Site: brandenburg
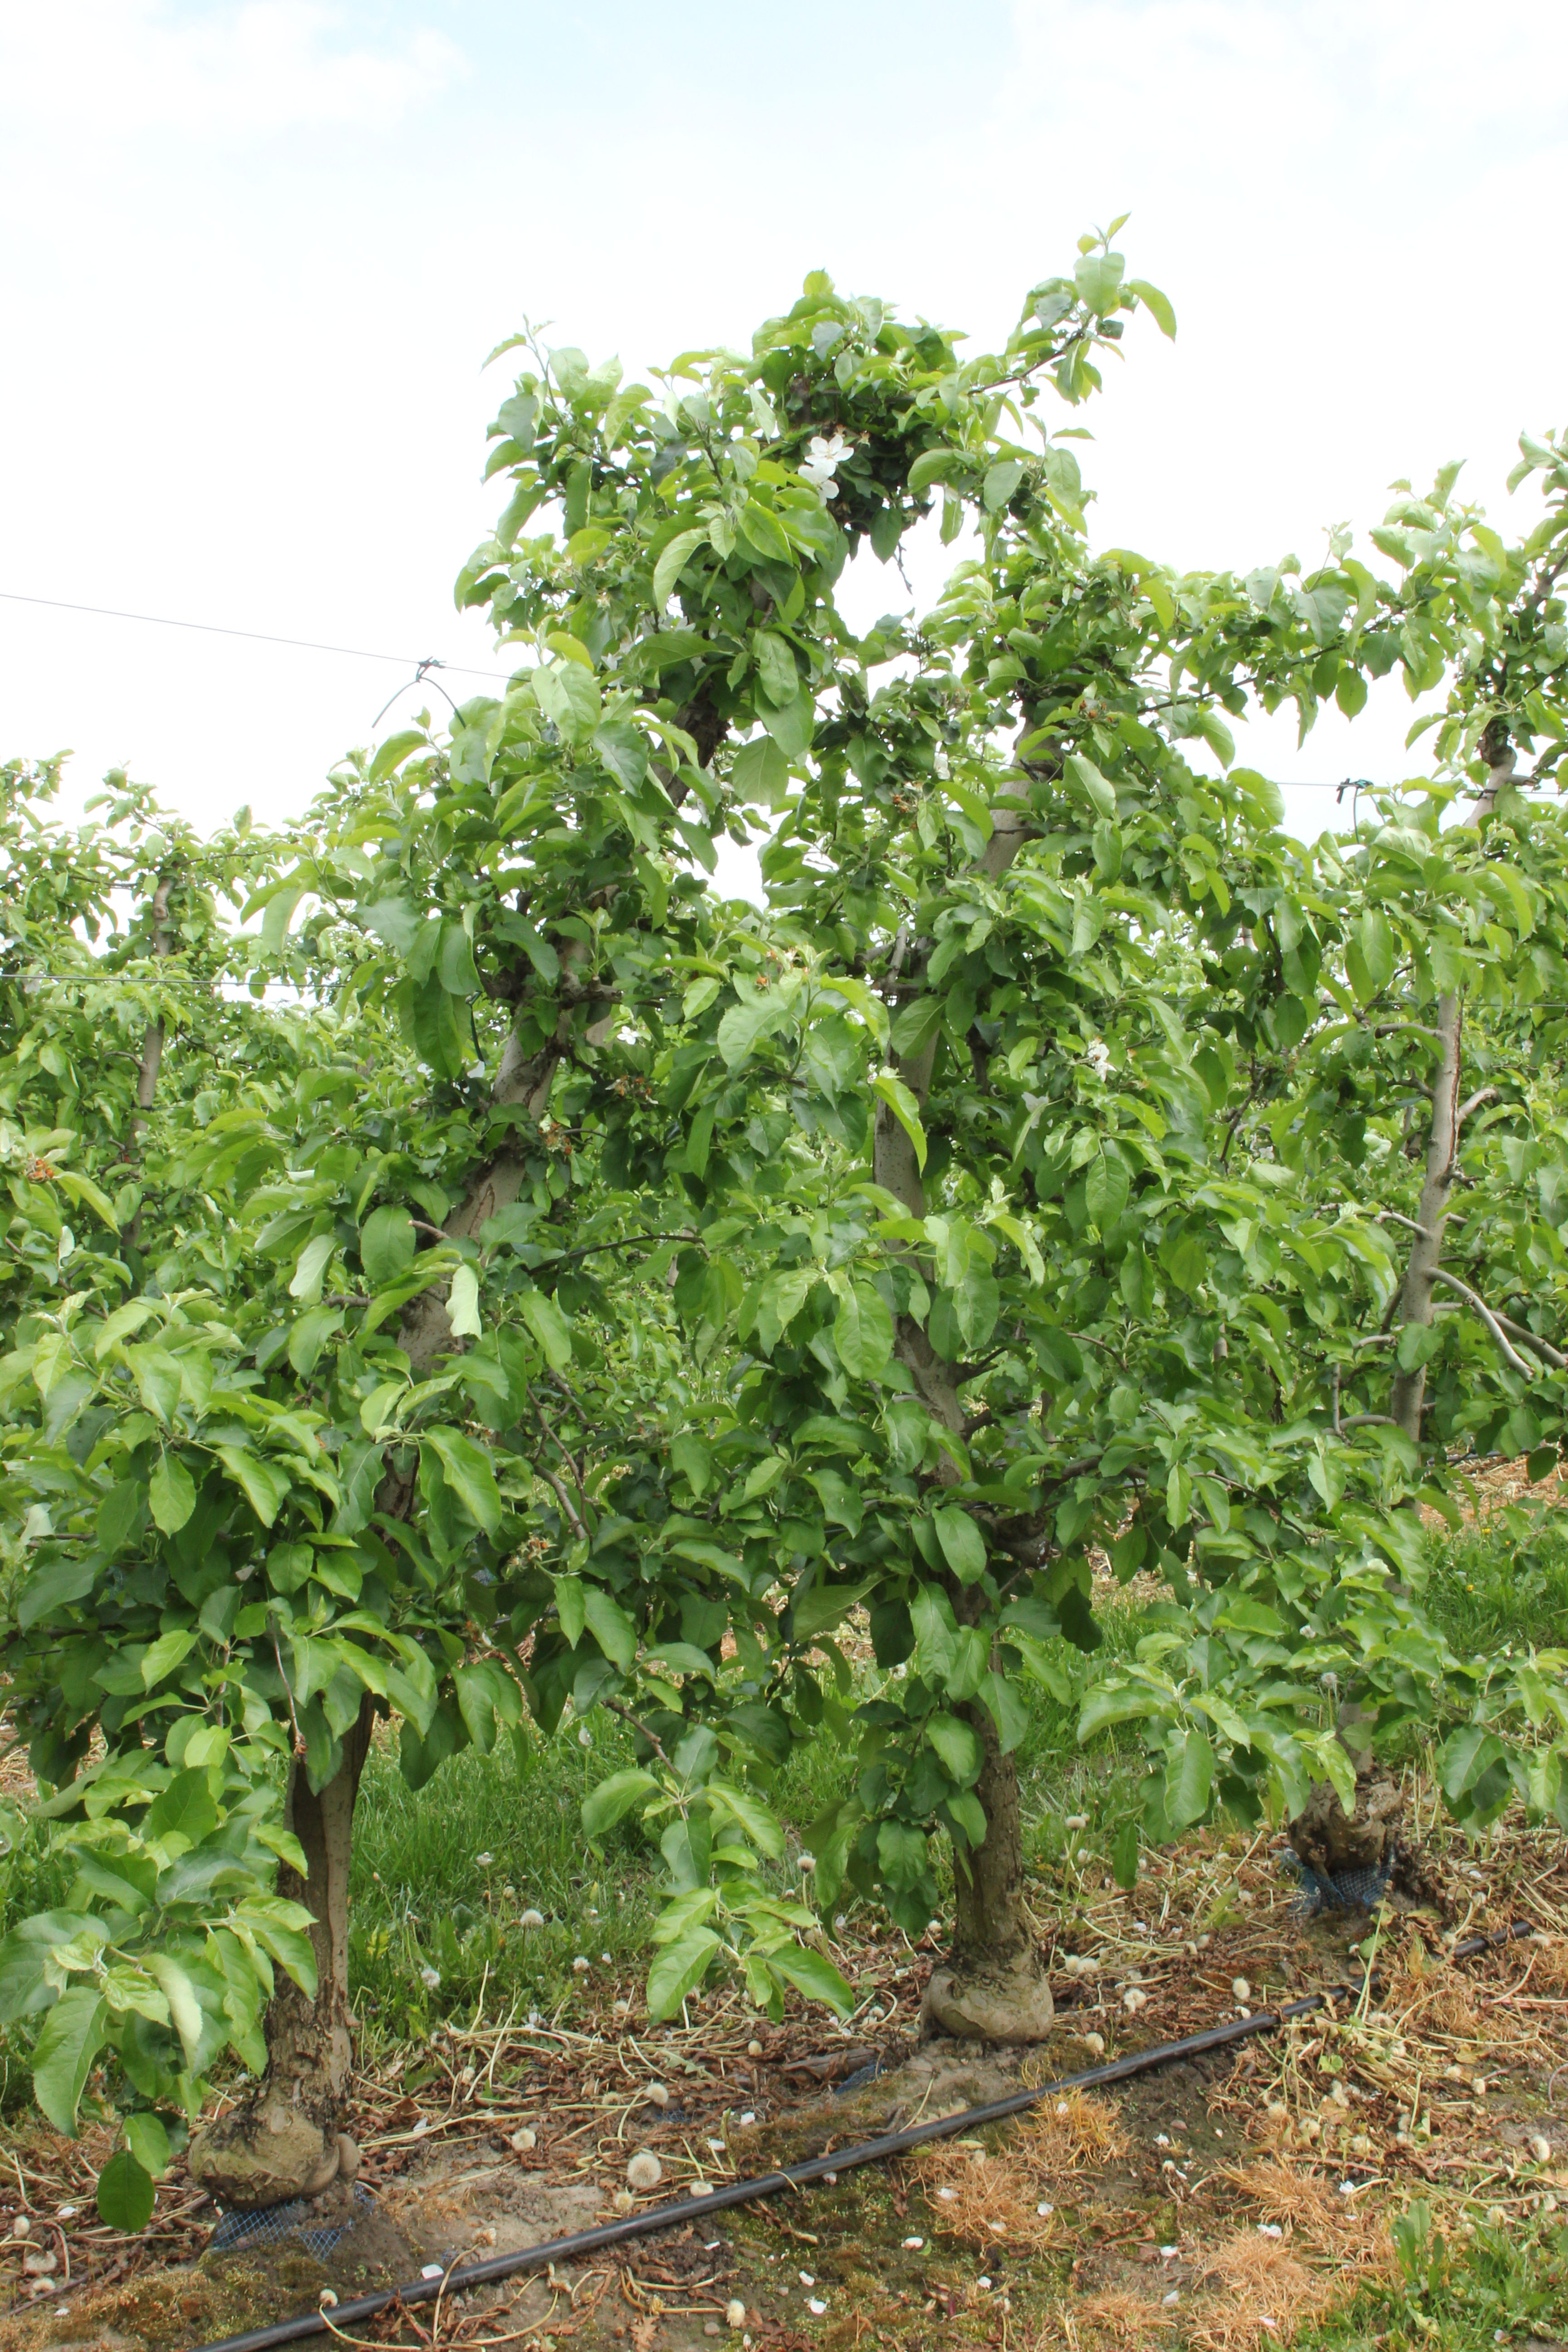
Growth stage (BBCH 67): Flowering